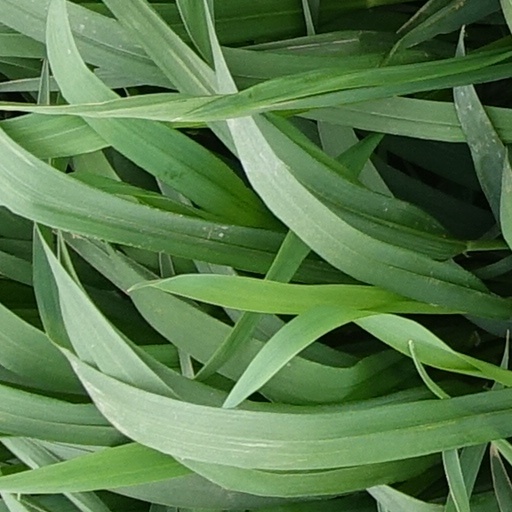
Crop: wheat